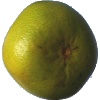
Label: pomelo_sweetie